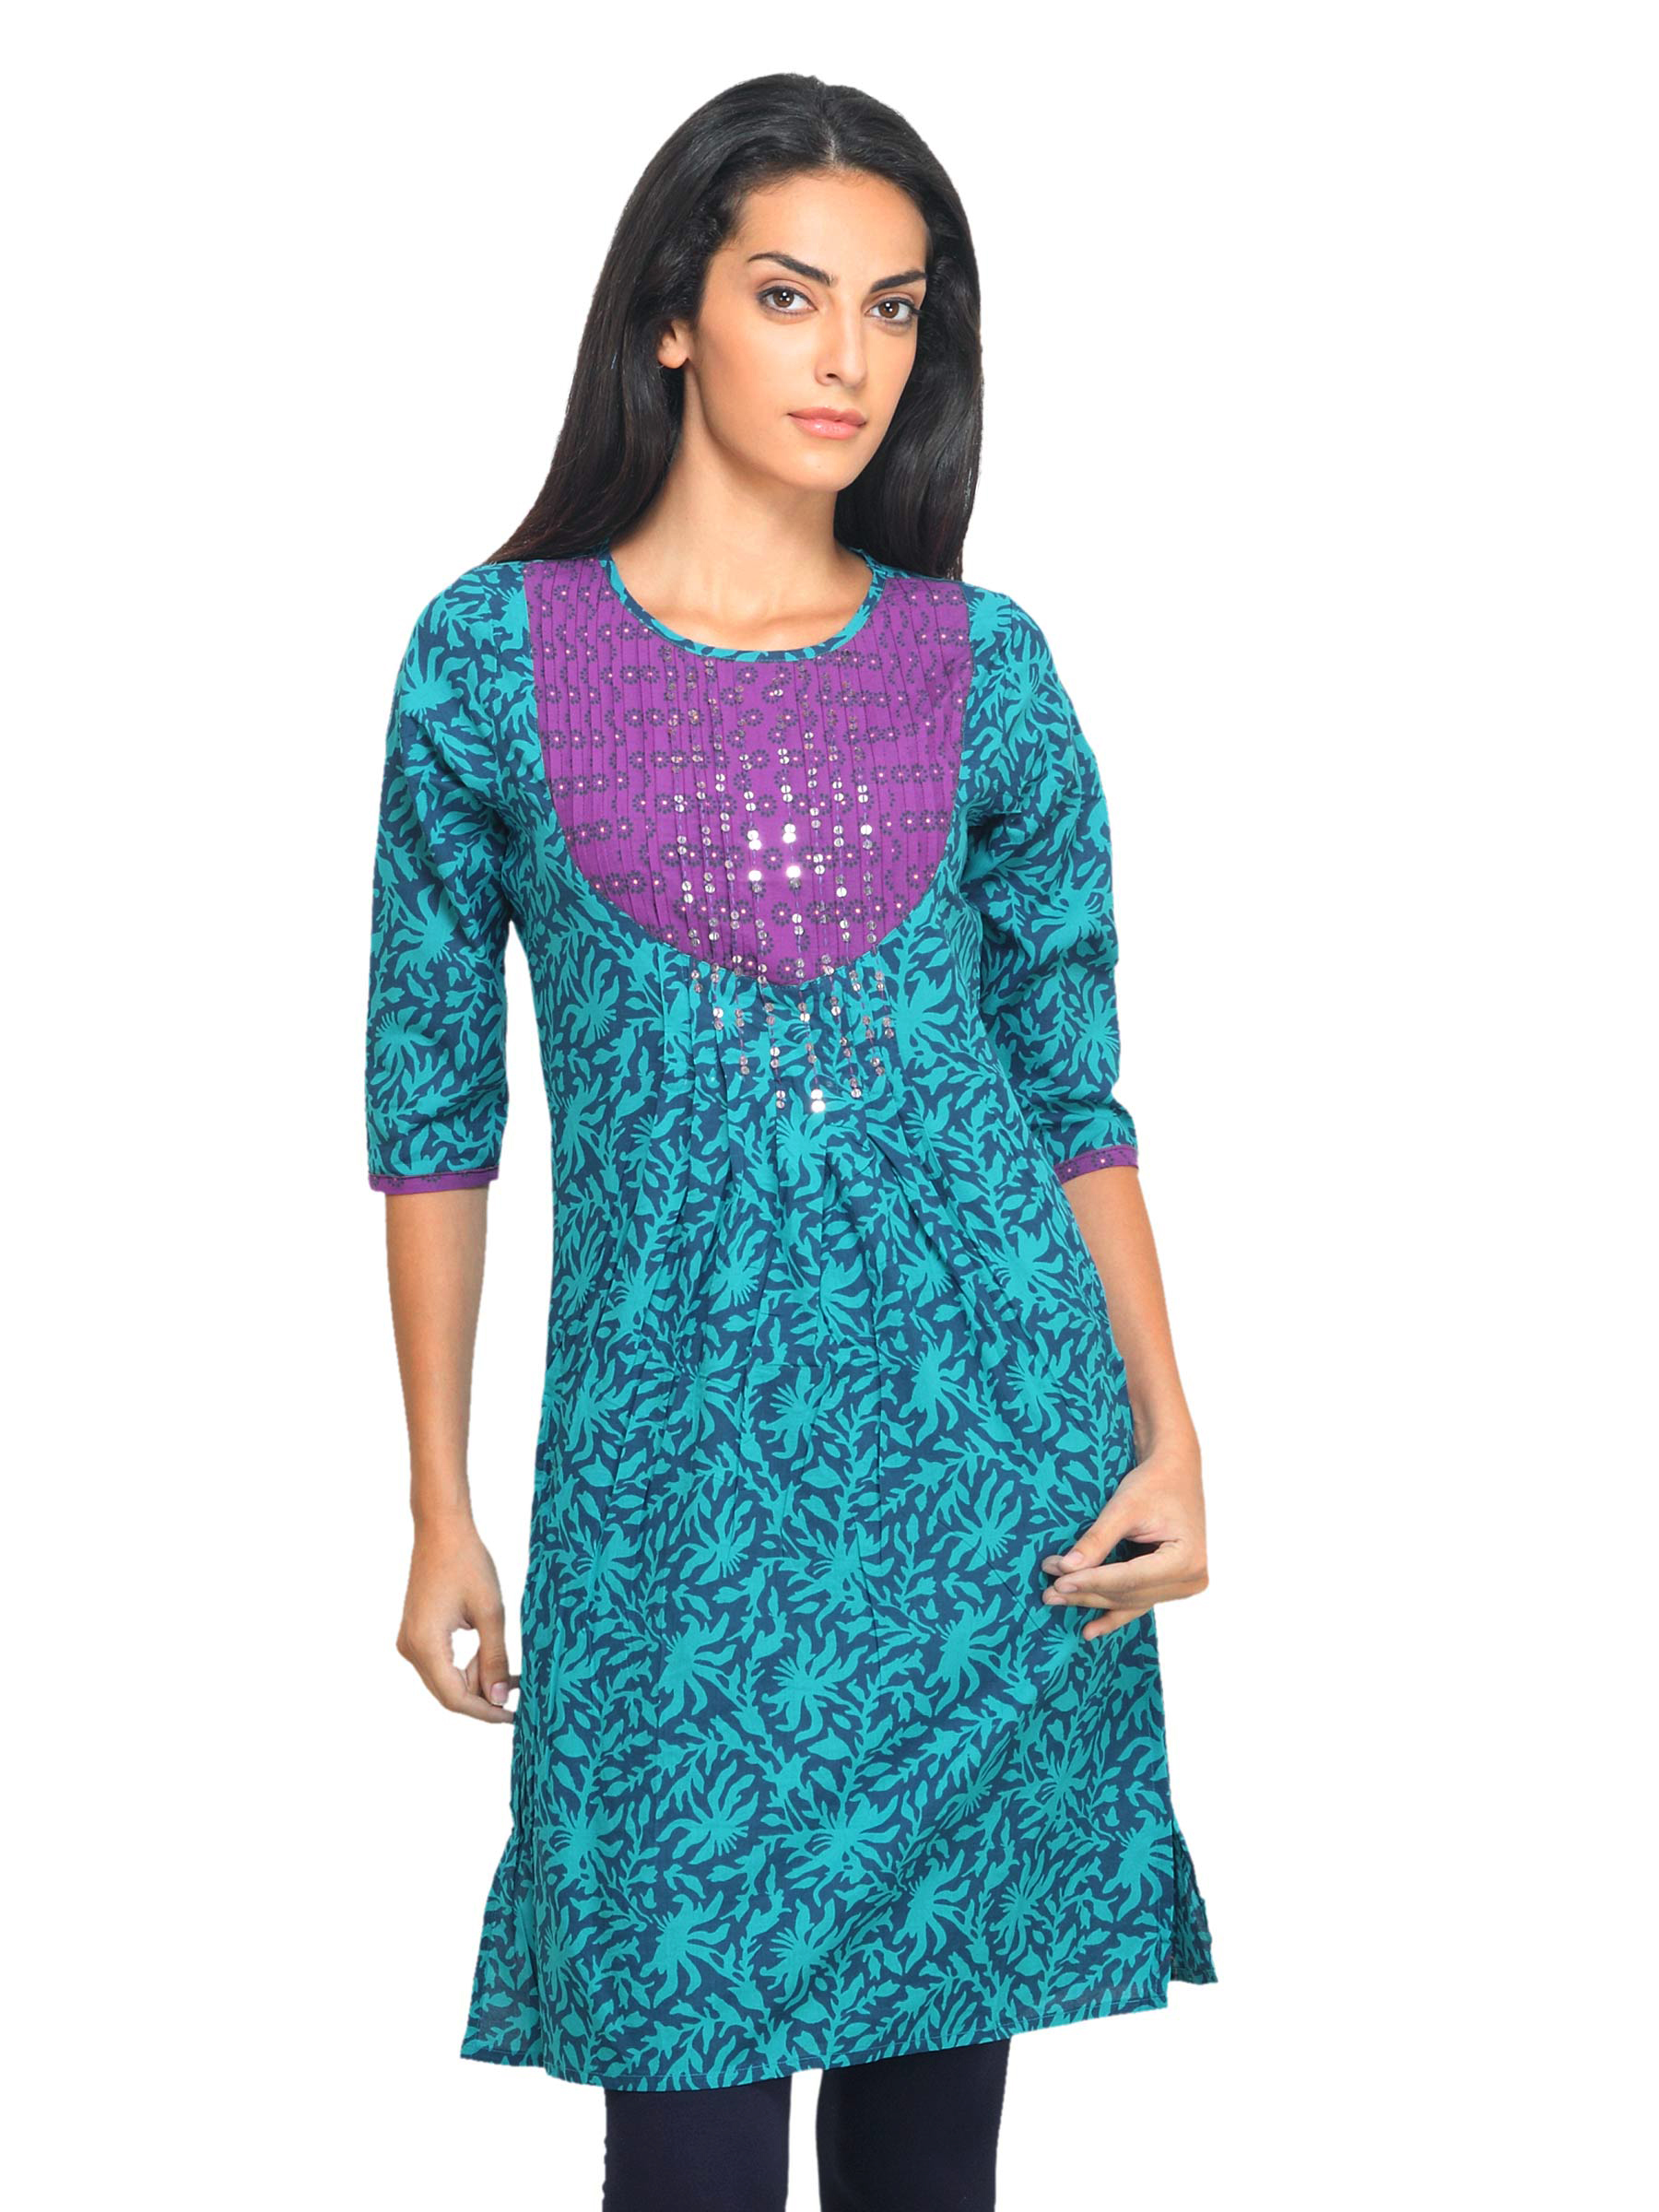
Mother Earth Women Printed Blue Kurta
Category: Apparel / Topwear / Kurtas
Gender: Women
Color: Blue
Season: Summer 2012
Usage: Ethnic